NSB El 18

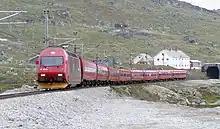
El 18-hauled B7 train near Finse on the Bergen Line

Each unit weighs . The body is long, wide and tall. The center distance between the bogies is and the center wheel distance in the bogies is . The wheel diameter is —this is larger than the Re 460. The El 18 has a Knorr HSM mechanical braking system, but unlike the Swiss versions does not have a rail brake. The design of the locomotive was by the Italian company Pininfarina. The machine room is designed with a center aisle, the driver's cabs have pressurization applied to avoid air pressure dropping when running through tunnels, and the cabs are equipped with air conditioning.